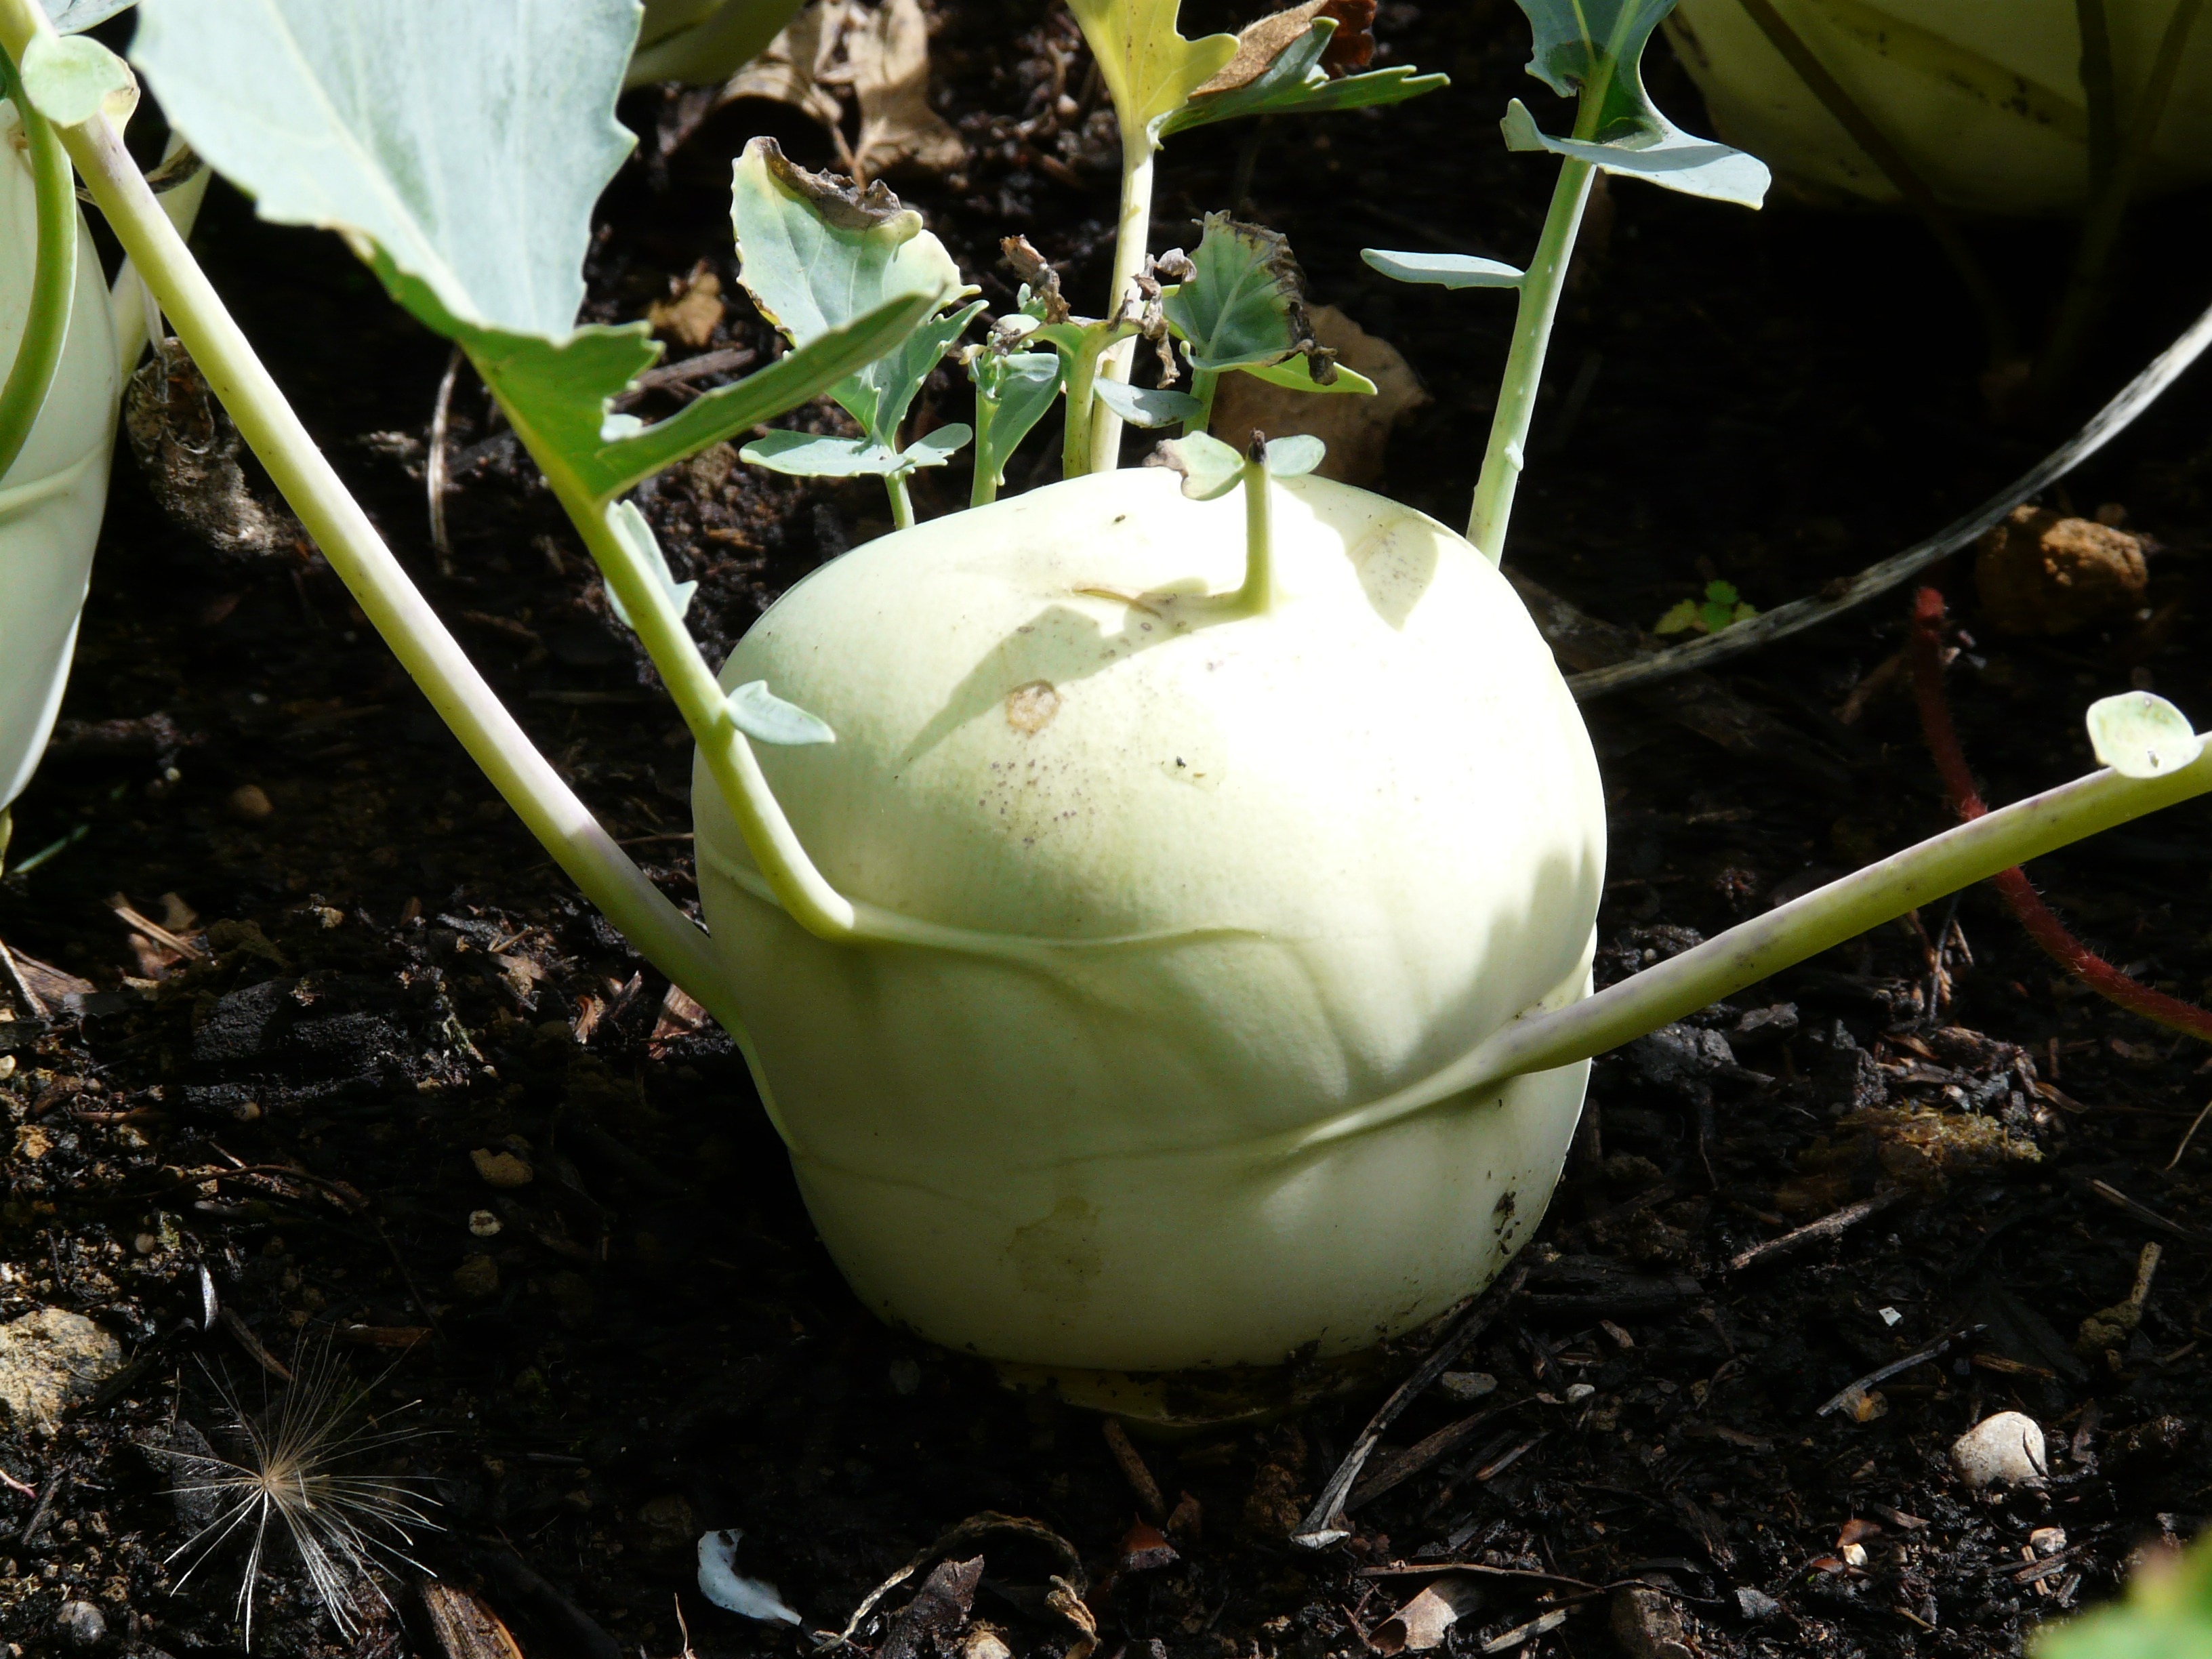
plant, leaf, flower, food, green, produce, vegetable, botany, garden, healthy, flora, gourd, vegetables, tubers, cabbage, turnip, kohlrabi, kohl, flowering plant, vegetable plant, brassica oleracea, cultivar, ruebkohl, land plant, upper kohlrabi, upper beet, stem turnip, rupum, swede rutabaga, caulis